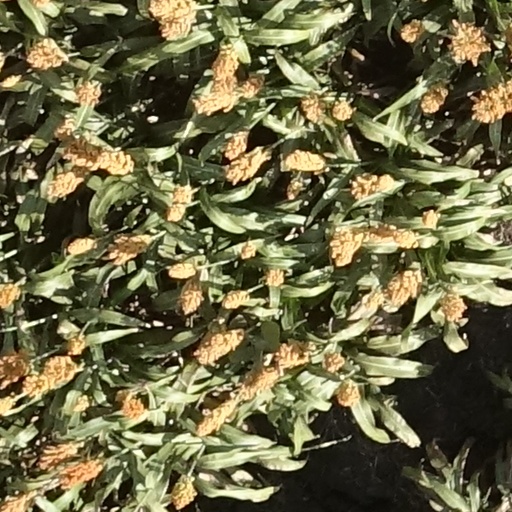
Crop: sorghum